Trinity Grammar School, Kew

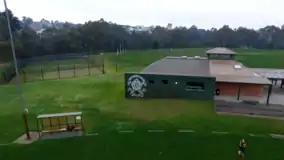
Part of Trinity's Marles Playing Fields in Bulleen

In 2016, Mark Watson, a former employee of the school whose work involved caring for boarding school students, was committed to stand trial over 41 historical sex offences against five boys. The abuse is alleged to have taken place between 1975 and 1978, and is the present subject of a compensation claim.